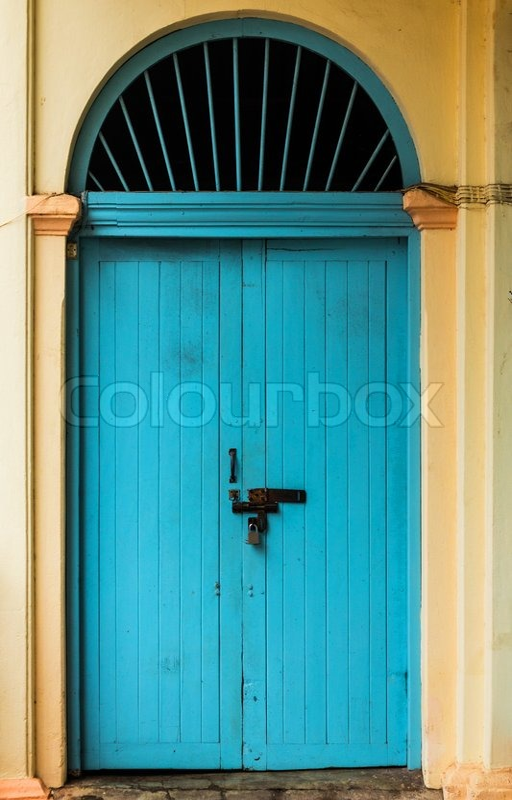
stock image ofwooden front door to the house , colonial old building style .